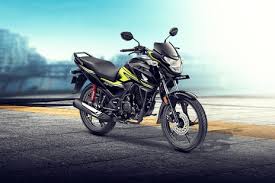
Vehicle type: Motorcycles